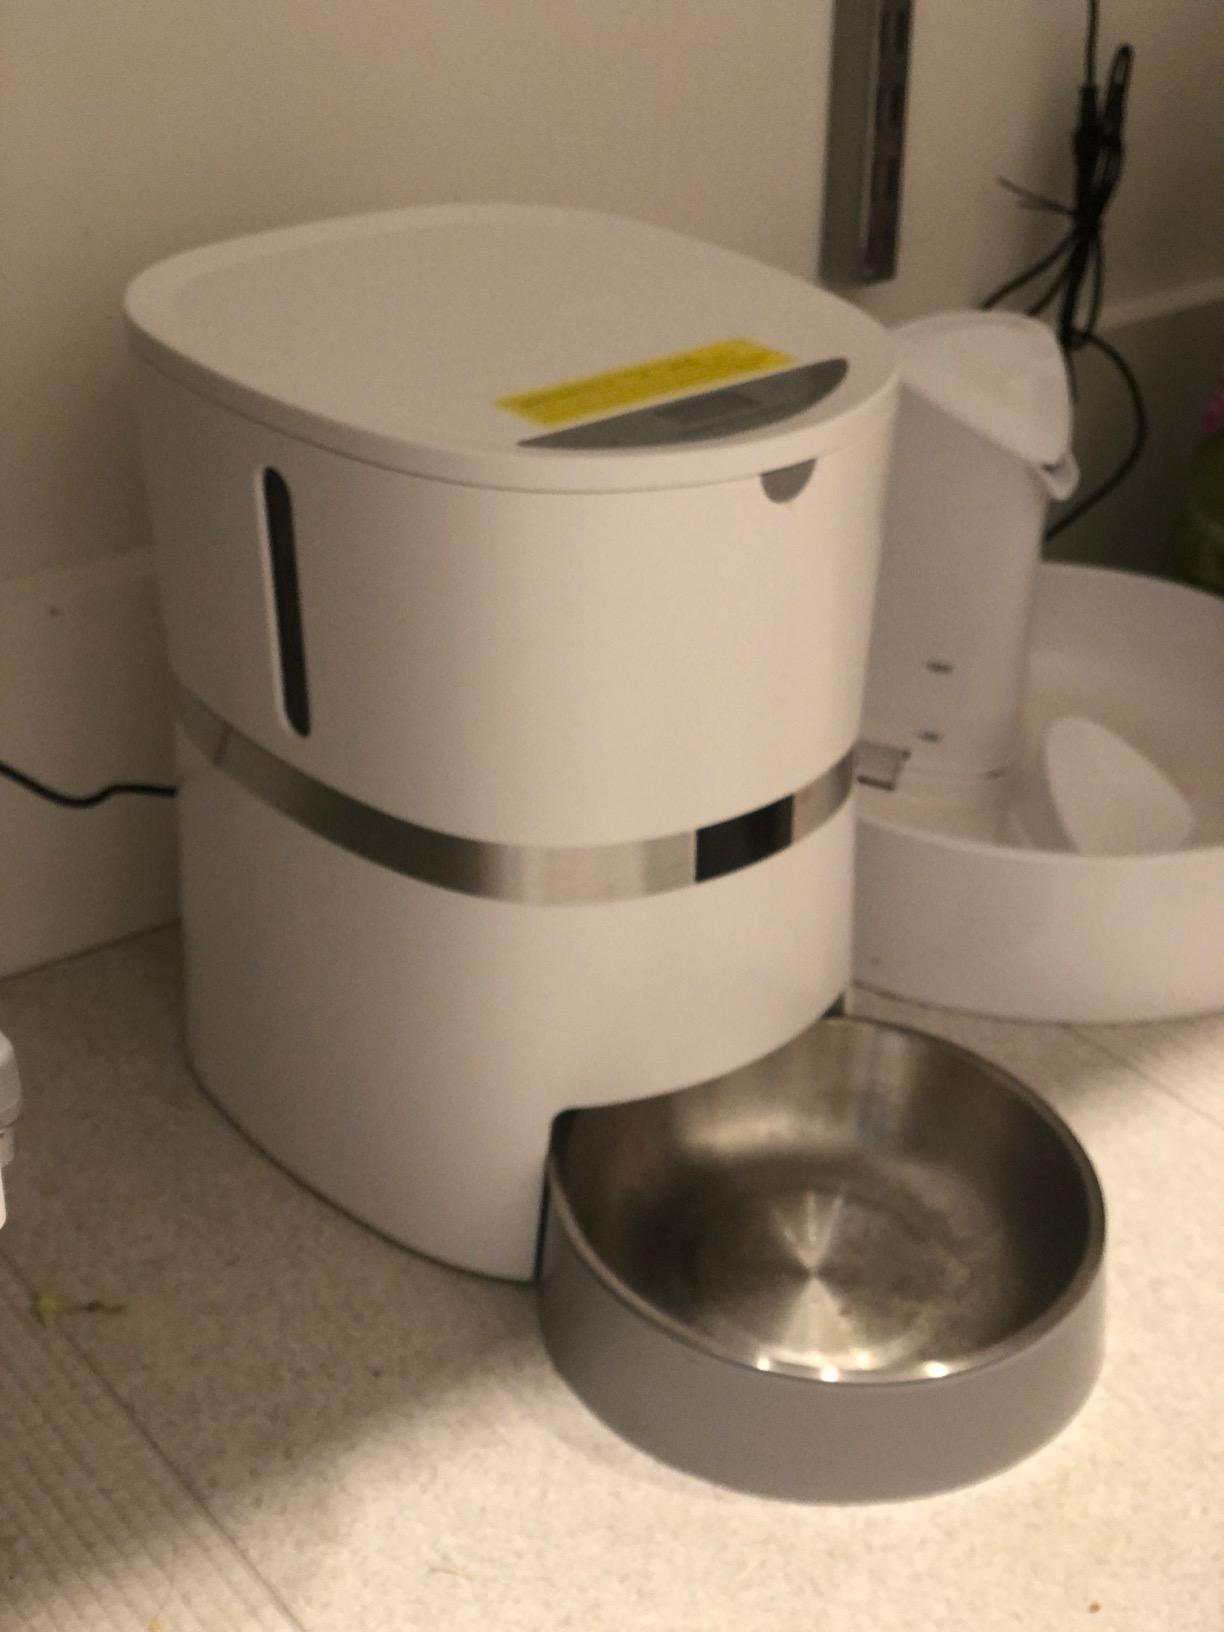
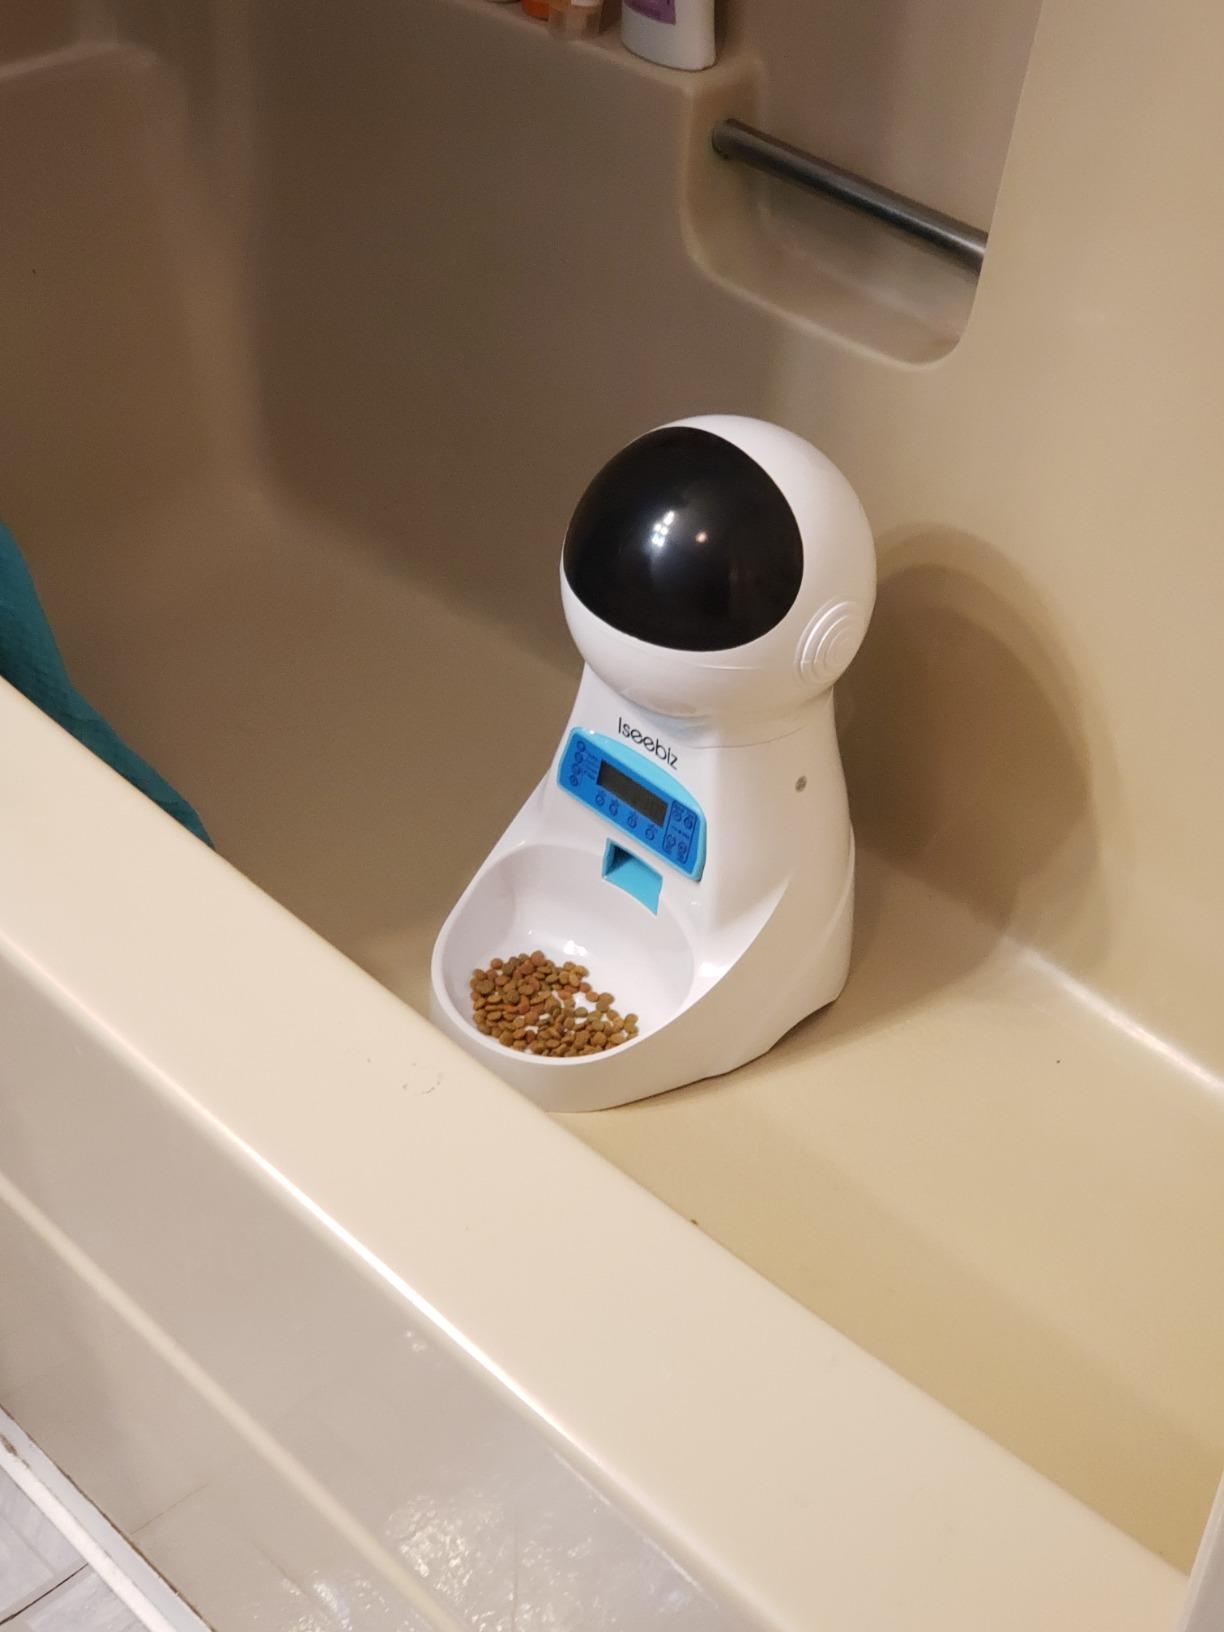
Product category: items_feeder
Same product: no